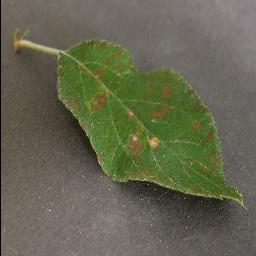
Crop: apple
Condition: cedar_rust